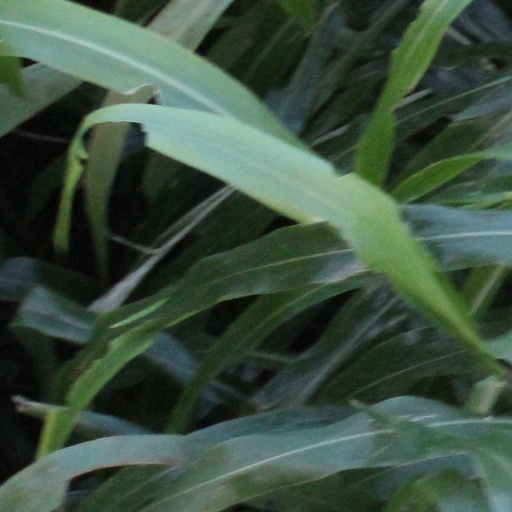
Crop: sorghum